Francisco Manoel de Nascimento

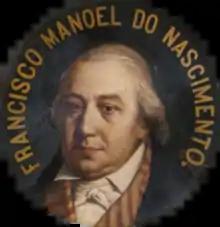

Francisco Manoel de Nascimento (21 December 1734 – 25 February 1819), better known by the literary name of Filinto Elísio (in the old orthography "Filinto Elysio"), bestowed on him by the Marquise of Alorna, was a Portuguese poet and the reputed son of a Lisbon boat-owner.